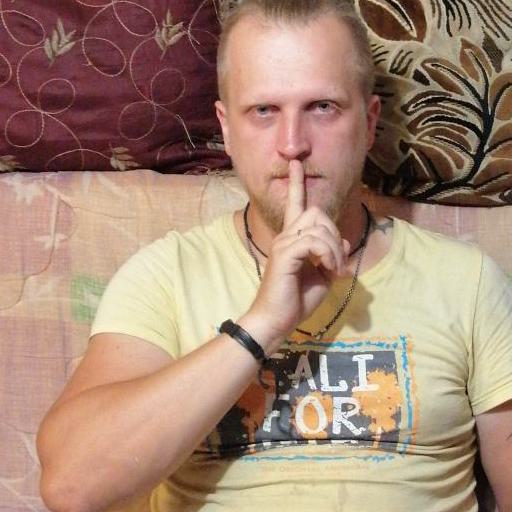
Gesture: mute